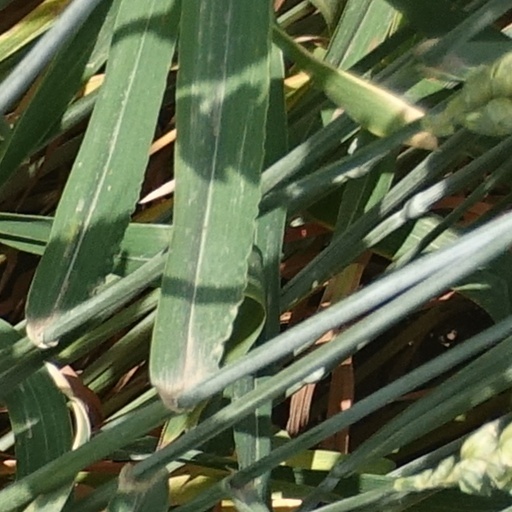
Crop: wheat